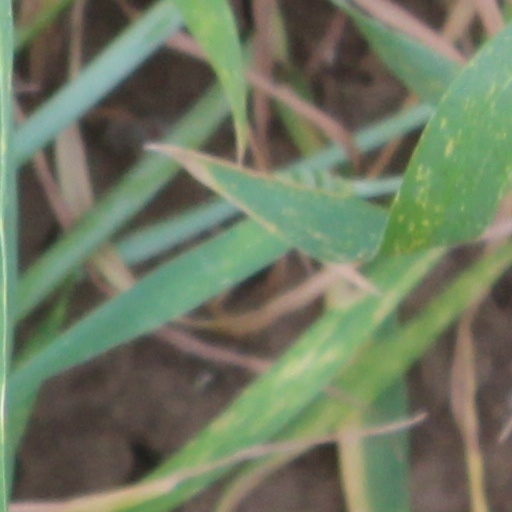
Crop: wheat